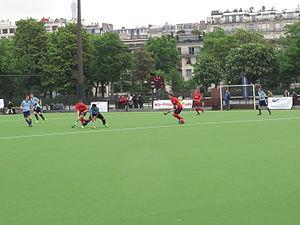
Championnat de France masculin de hockey sur gazon 2014-2015: Paris Jean Bouin - Lyon Victoire du PJB 5-4
Le championnat de France de hockey sur gazon 2014-2015 est la 108ᵉ édition de ce championnat « Élite » qui constitue le plus haut échelon de compétition masculine de hockey sur gazon en France.